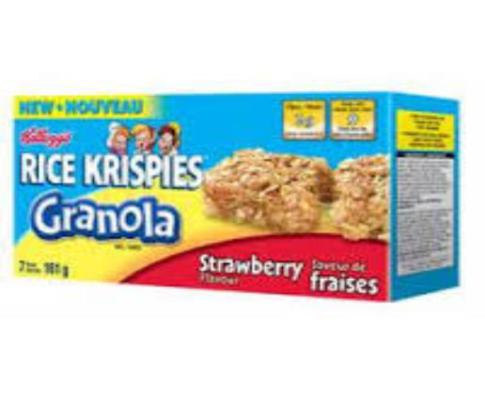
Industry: Food